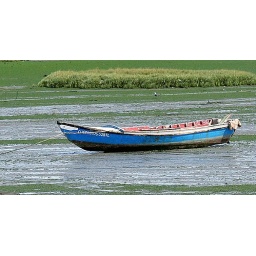
Old boat stranded in the mud, in the low tide at the river Tejo close to Montijo.